Friedrich Maximilian Hessemer

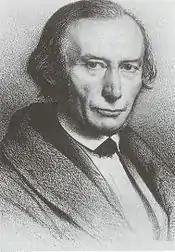
Friedrich Hessemer (c.1850)

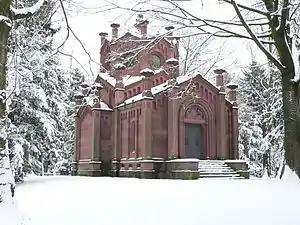
The Mausoleum of Countess von Reichenbach (built 1845-47)

Friedrich Maximilian Hessemer (24 February 1800 in Darmstadt – 1 December 1860 in Frankfurt am Main) was a German architect and author.